Athenian festivals

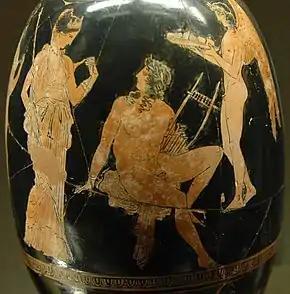
Aphrodite and her mortal lover Adonis

The Adonia, or Adonic feasts, were ancient feasts instituted in honour of Aphrodite and Adonis, and observed with great solemnity among the Greeks, Egyptians, etc. The festival took place in the late summer and lasted between one and eight days. The event was run by women and attended exclusively by them. All Athenian women were allowed to attend, including widows, wives and unmarried women of different social classes. On the first day, they brought into the streets statues of Adonis, which were laid out as corpses; and they observed all the rites customary at funerals, beating themselves and uttering lamentations, in imitation of the cries of Aphrodite for the death of her paramour. The second day was spent in merriment and feasting; because Adonis was allowed to return to life, and spend half of the year with Aphrodite. The Adonis festival was held annually to honor the death of Adonis, Aphrodite's mortal lover who was killed by a boar. Women would participate in the festival by planting their own gardens of Adonis inside of fractured pottery vessels to transport to the rooftops where the ceremonies took place. The women would march through the city to the sea, where Adonis was born and buried. This was preceded by wailing on the rooftops that could be heard throughout the city. The Adonis was an event where women were allowed unusual freedom and independence, as they could socialize without constraint under their own terms.